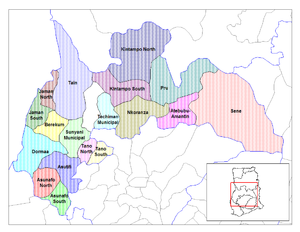
Le district de Sene Ouest, anciennement Sene, est un district de la région de Brong Ahafo au Ghana. Il est formé en 2012 par détachement du district de Sene.
Le district de Tano sud est l’un des 22 districts de la Région de Brong Ahafo du Ghana.
Sene-Est est un district de la région de Brong Ahafo au Ghana. Il est formé en 2012 par le partage du district de Sene en deux districts, l'autre étant Sene-Ouest.
Le district municipal de Berekum est l’un des 22 districts de la Région de Brong Ahafo au Ghana.
Les districts du Ghana sont au nombre de 216 depuis le 28 juin 2012, répartis entre :